Ford Figo

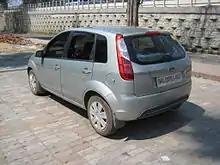
Ford Figo First Generation (2010)

The Ford Figo was unveiled in Delhi in September 2009. It is based on the same body used by the Fiesta Mk5 (B256) but with revised front and rear treatments. It is smaller than the Fiesta Classic which Ford also sells in India. The name "Figo" is a colloquial Italian word meaning "cool".